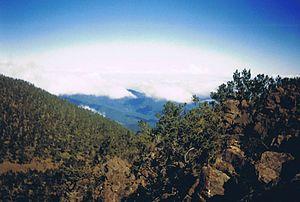
La région des Caraïbes représente une zone regroupant des îles se situant dans la mer des caraïbes, dans l’océan Atlantique. La surface terrestre totale est de 235 830 km². On y trouve plus de 110 îles, mais qui sont principalement représentées en trois grands groupes : Les Bahamas, les Grandes Antilles et les petites Antilles. On y trouve aussi plus de 700 ilots.
Les forêts de pins d'Hispaniola forment une vaste étendue de forêts de conifères tropicales et subtropicales qui s'étend de part et d'autre de la frontière entre Haïti et la République dominicaine.